Singing Guns

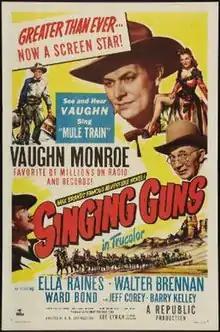
Theatrical release poster

Singing Guns is a 1950 American Trucolor Western film directed by R. G. Springsteen and starring Vaughn Monroe. The film features three songs by Monroe.